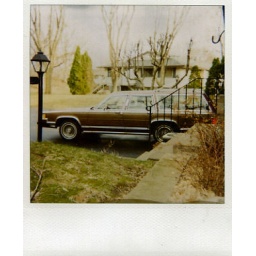
the car in front of my mom's house on a gray day